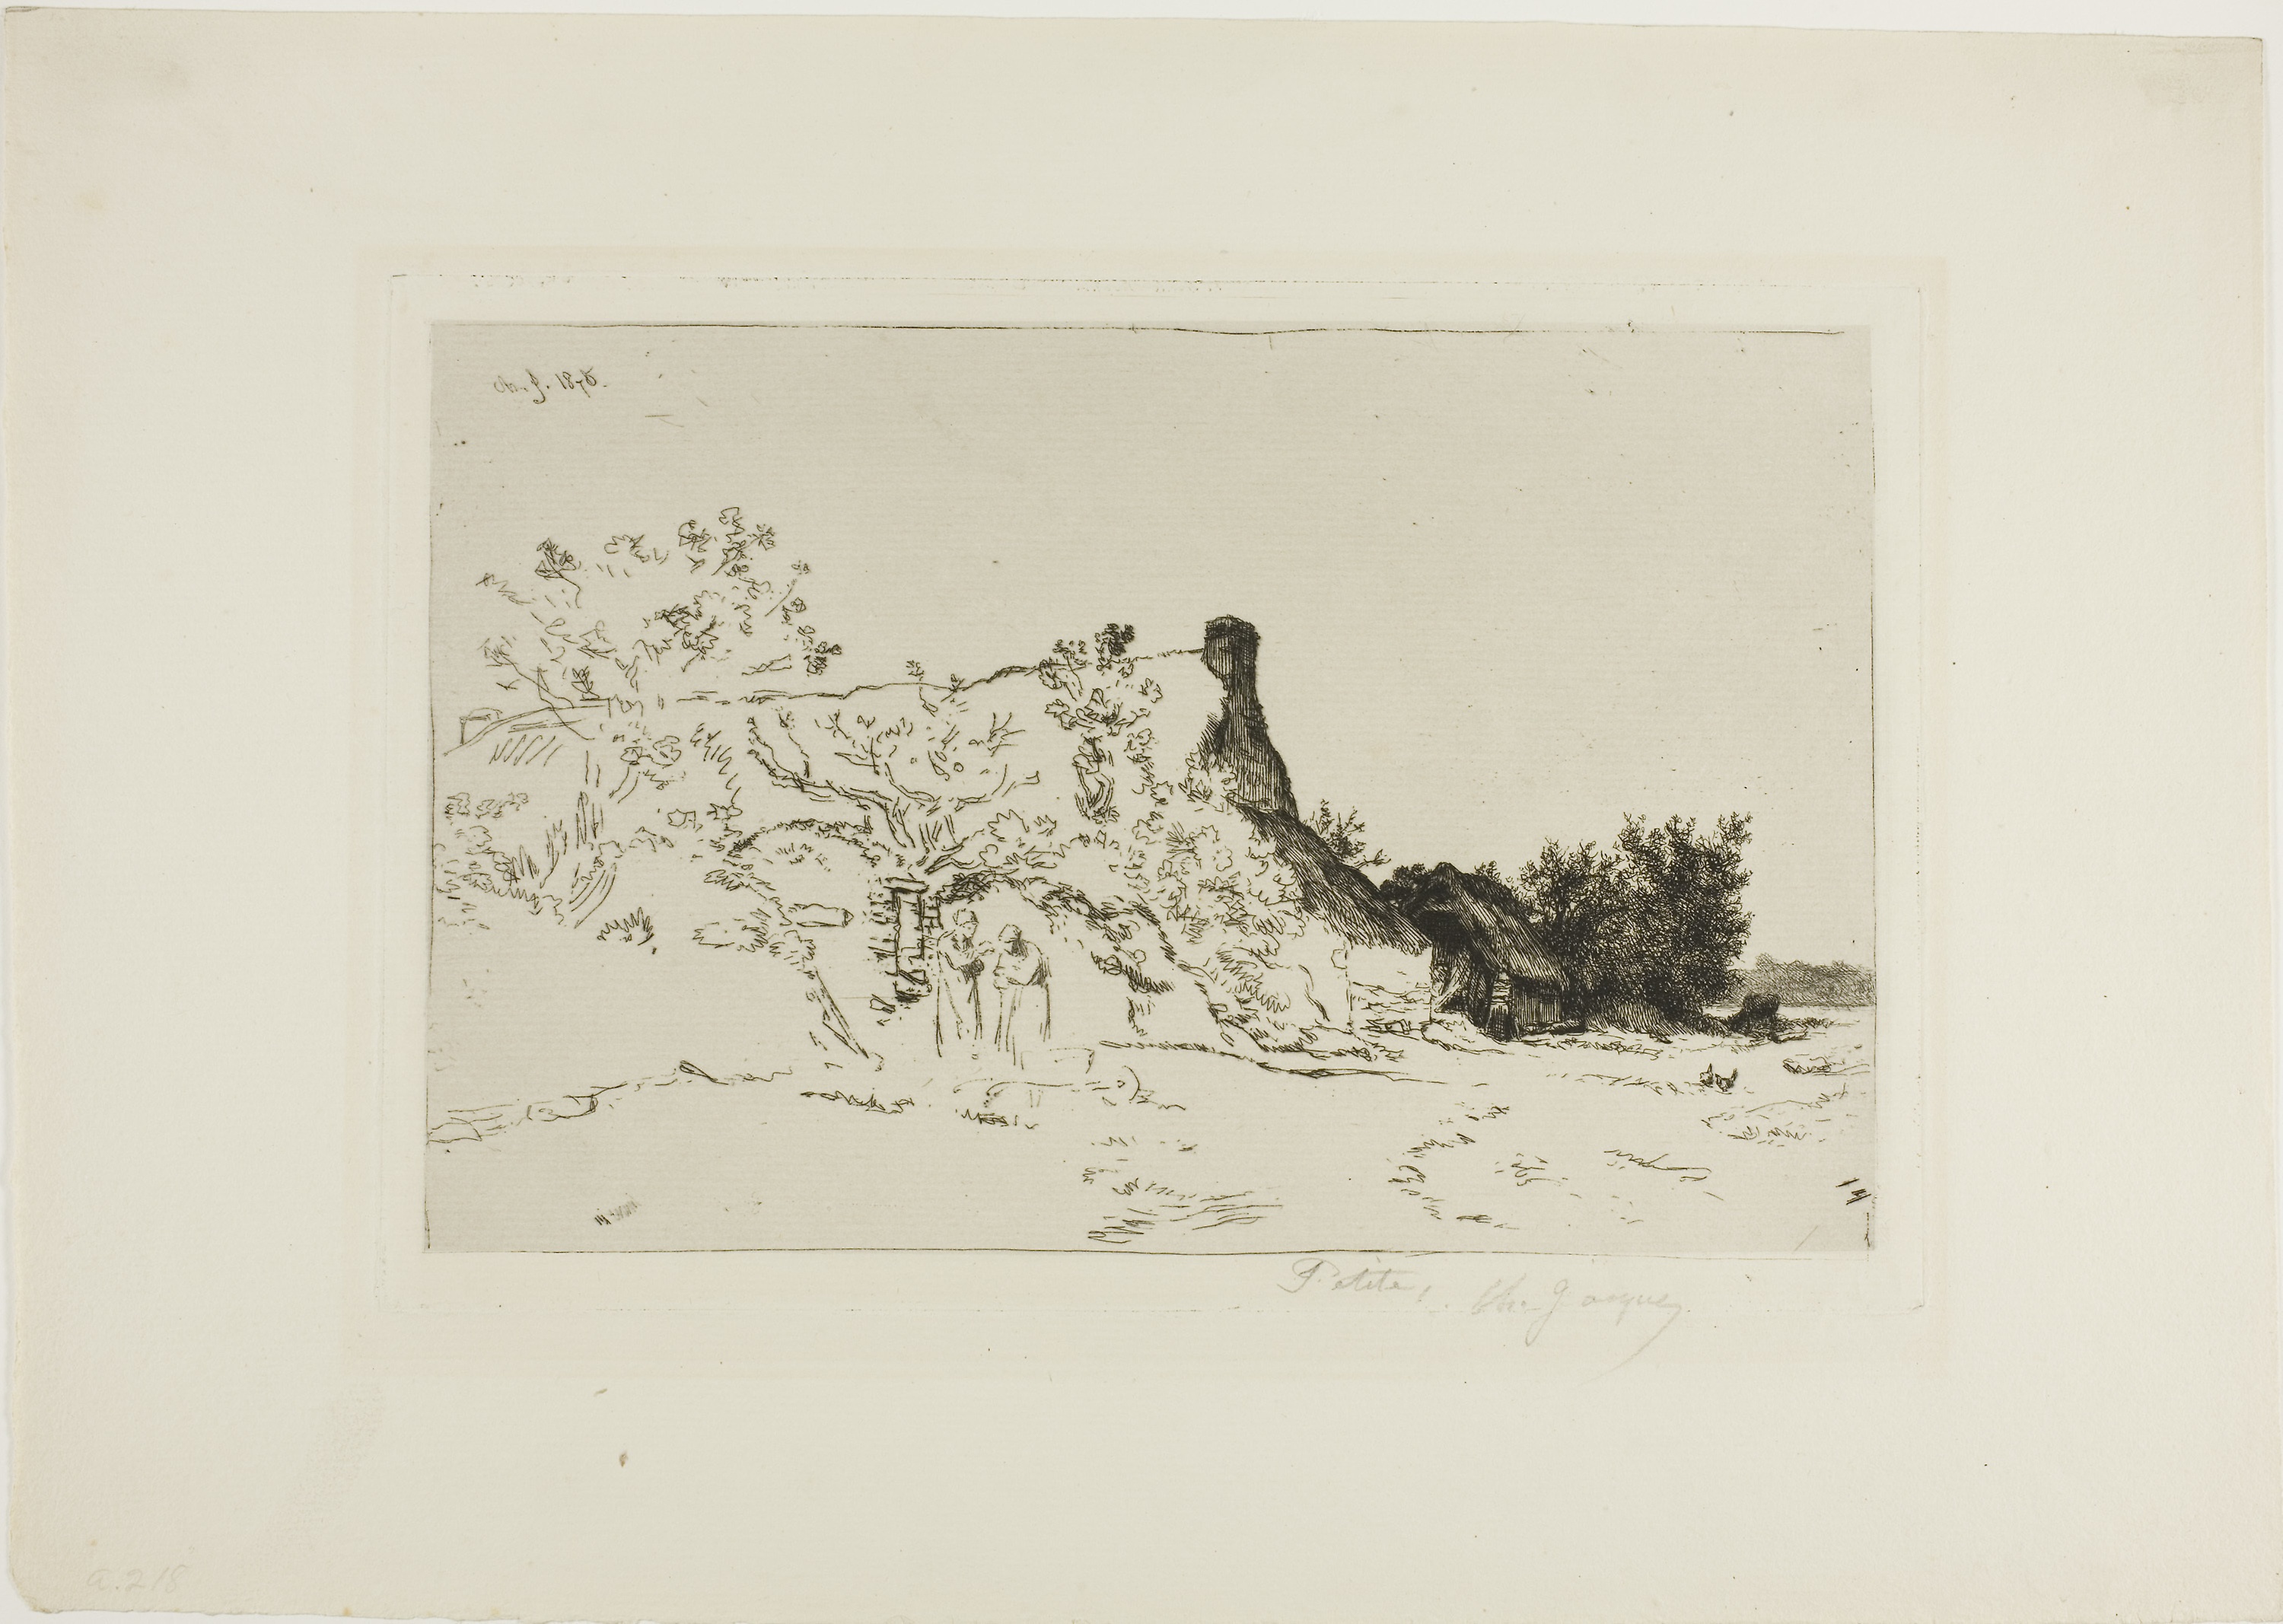
picture frame, art, painting, modern art, drawing, artwork, visual arts, art gallery, printmaking, watercolor paint